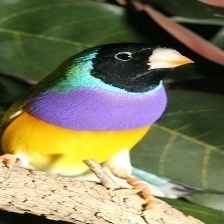
Species: GOULDIAN FINCH
Scientific name: ERYTHRURA GOULDIAE
ImageNet parent category: house_finch